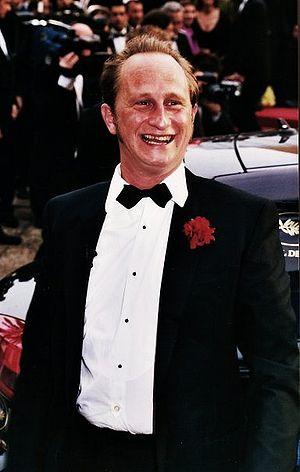
Benoît Poelvoorde au festival de Cannes
Benoît Poelvoorde, né le 22 septembre 1964 à Namur, est un acteur et humoriste belge.